Bertone Ramarro

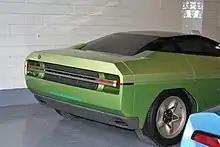
Rear view

Nuccio Bertone reportedly started the Ramarro project because it presented a challenge, and because most of the cars with Bertone designed bodies were sold in America, yet they featured the name of the automaker first and Bertone second, so Bertone wanted to have a car to show in America which bore the "Bertone" name first and foremost.